Carcinus maenas

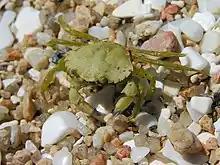
A juvenile "C. maenas" showing the common green colour

"C. maenas" has a carapace up to long and wide, but can be larger outside its native range, reaching wide in British Columbia. The carapace has five short teeth along the rim behind each eye, and three undulations between the eyes. The undulations, which protrude beyond the eyes, are the simplest means of distinguishing "C. maenas" from the closely related "C. aestuarii", which can also be an invasive species. In "C. aestuarii", the carapace lacks any bumps and extends forward beyond the eyes. Another characteristic for distinguishing the two species is the form of the first and second pleopods (collectively the gonopods), which are straight and parallel in "C. aestuarii", but curve outwards in "C. maenas".